Jaroslav Hilbert

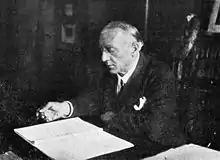
Hilbert, before 1931

Jaroslav Hilbert (19 January 1871 in Louny – 10 May 1936 in Prague) was a Czech dramatist and writer. His most famous works include "Guilt" (1896), "the Pariahs" (1900), "Falkenstein" (1903), and "Nest in the storm" (1919).